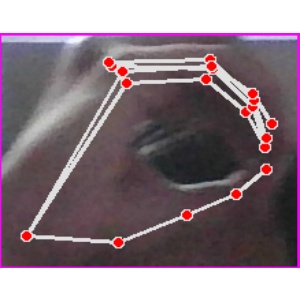
अक्षर: ठ